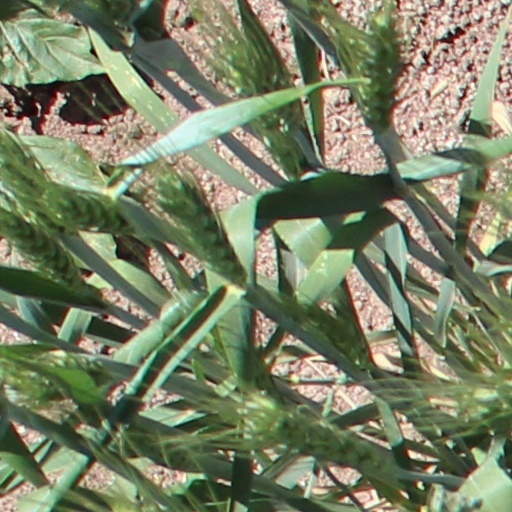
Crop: wheat